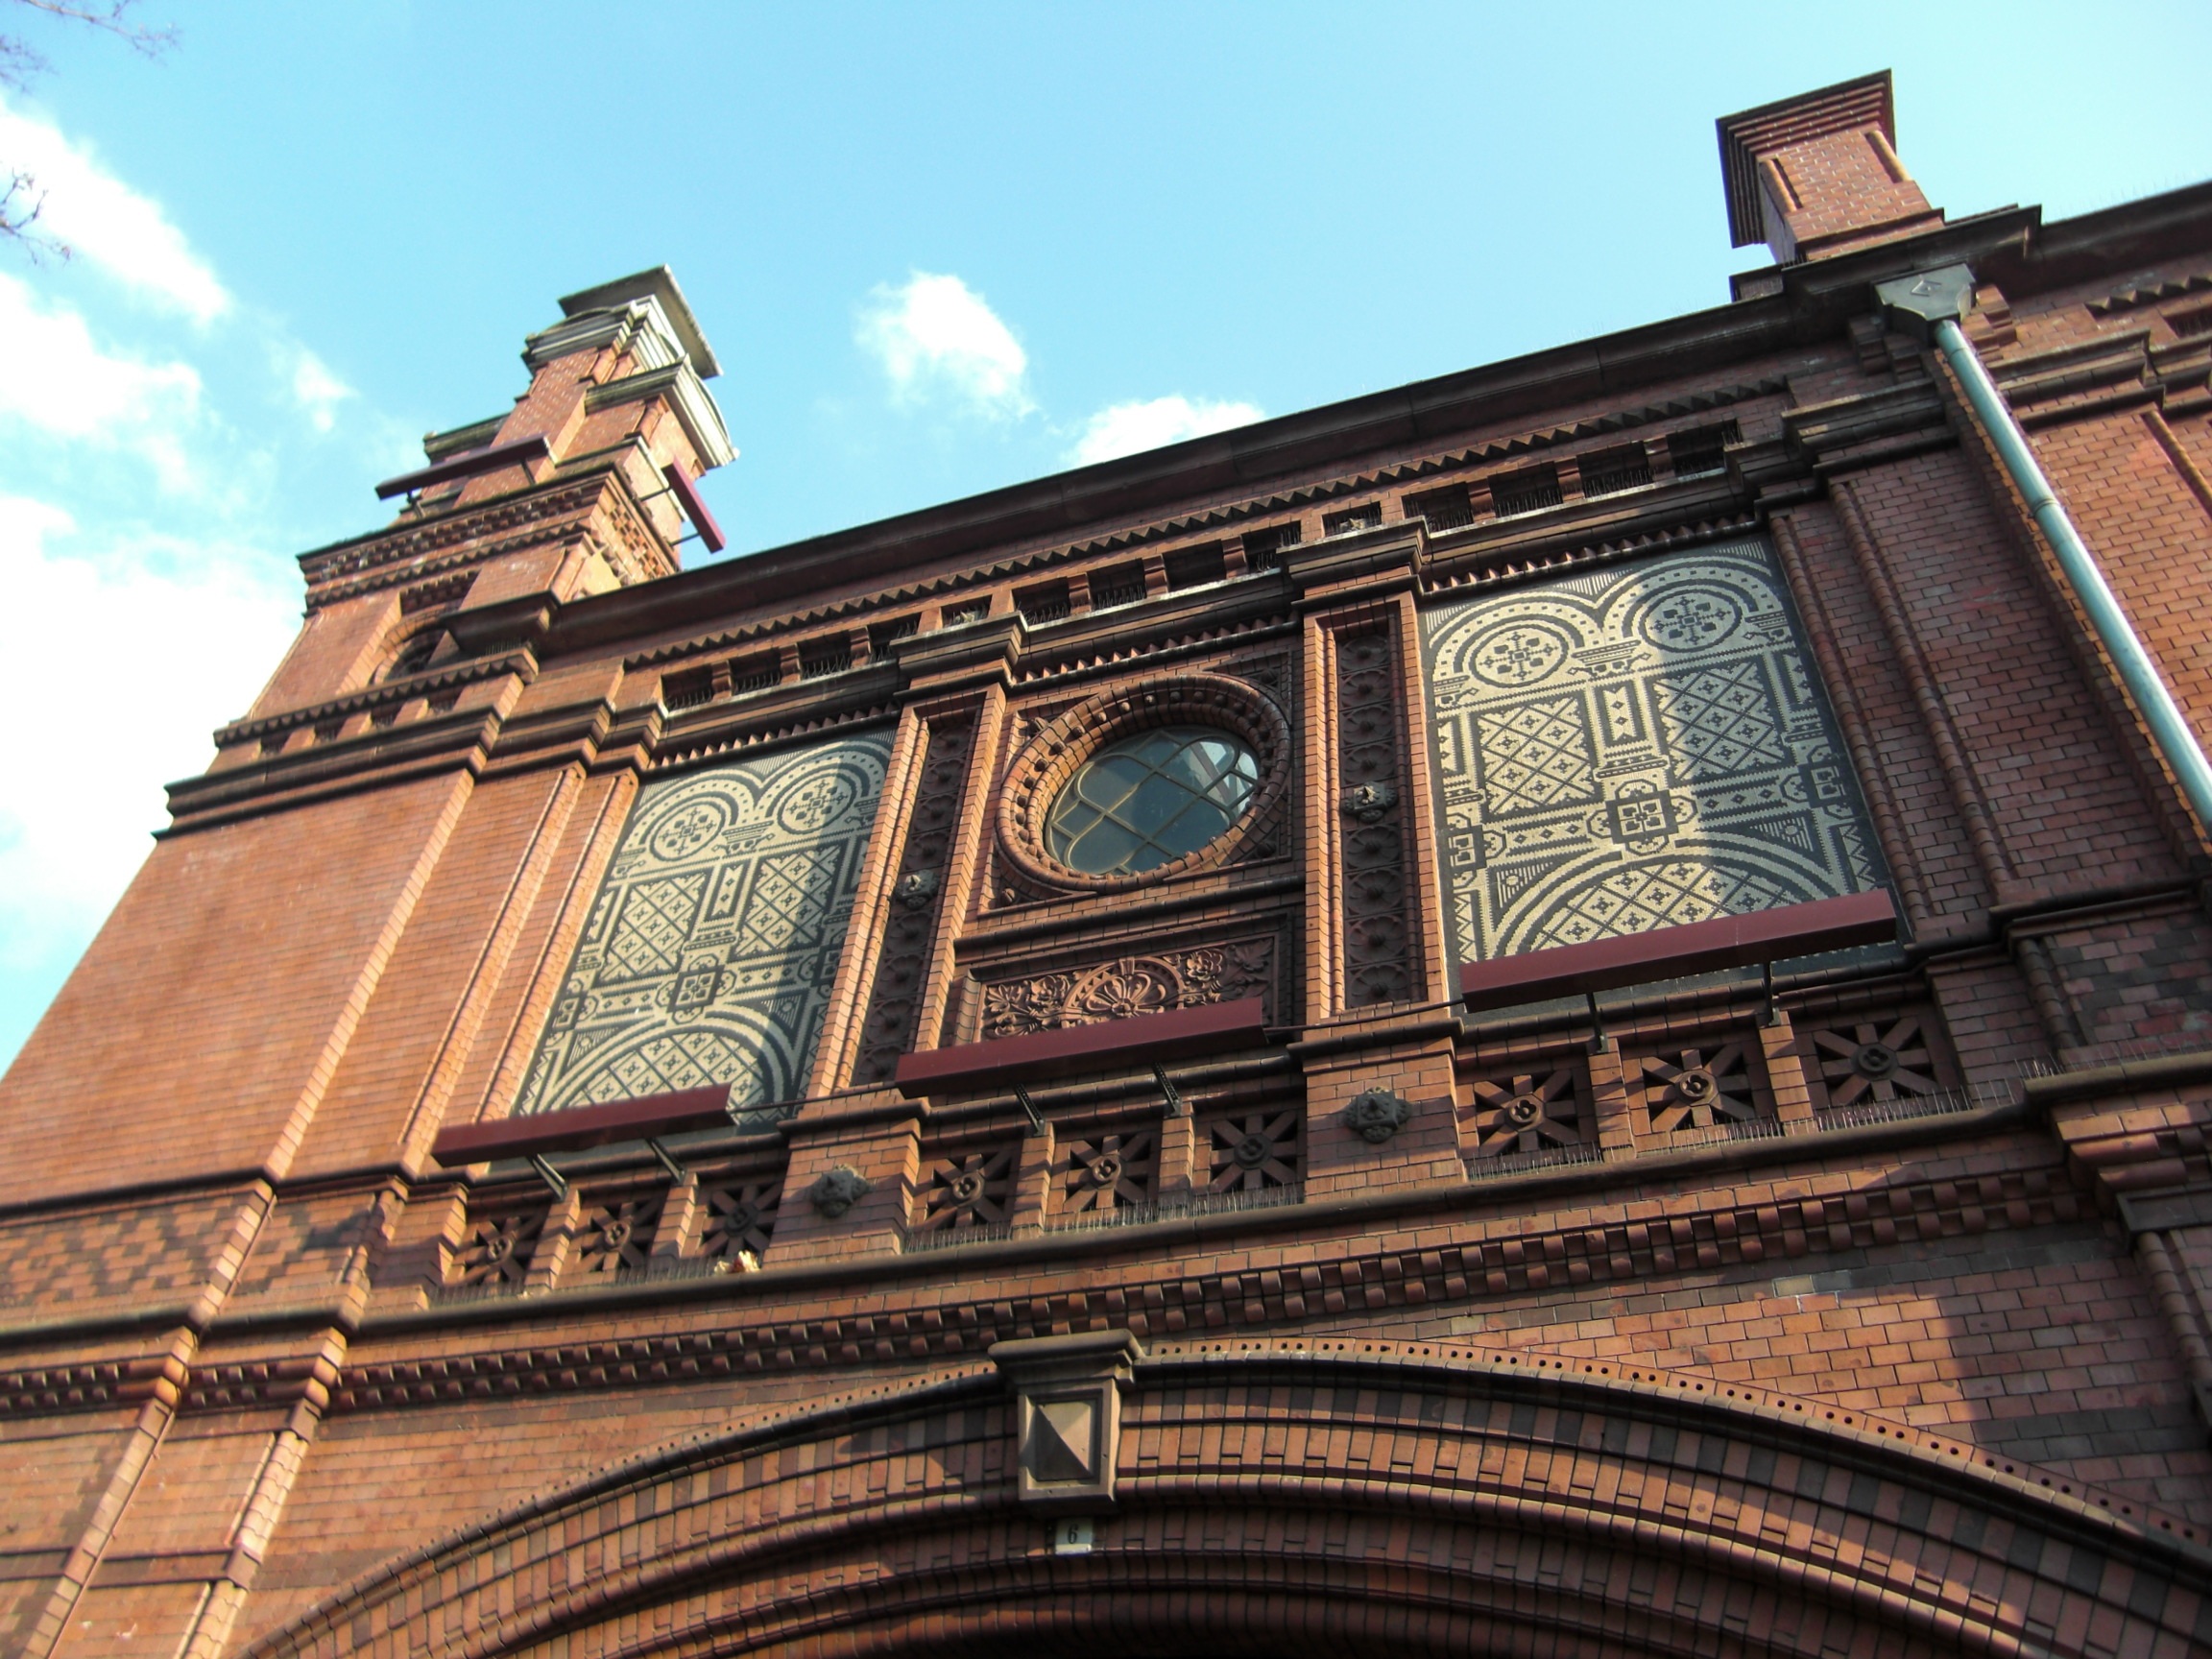
architecture, roof, building, metro, landmark, facade, church, place of worship, berlin, railway station, historically, hackescher markt